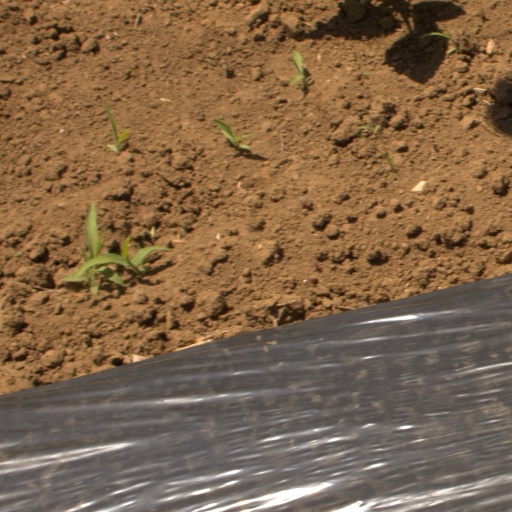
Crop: Jerusalem artichoke